Gardnersville

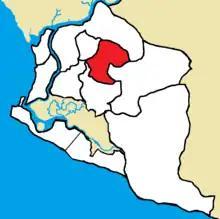
Location of Gardnesville within the Greater Monrovia District

During the Liberian Civil War, the area was war torn and thousands of refugees hid in buildings in Gardnersville and Chocolate City. On October 20, 1992, two American nuns from the Precious Blood order were ambushed by soldiers of the National Patriotic Front of Liberia and murdered and had their vehicle stolen. In 1993 the situation became so bad that the suburb became inaccessible.